Flammagenitus cloud

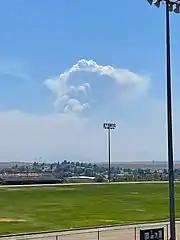
The 2021 Tiger Fire near Spring Valley, Arizona, producing a pyrocumulus cloud.

Flammageniti contain severe turbulence, manifesting as strong gusts at the surface, which can exacerbate a large conflagration. A large flammagenitus, particularly one associated with a volcanic eruption, may also produce lightning. This is a process not yet fully understood, but is probably in some way associated with charge separation induced by severe turbulence, and, perhaps, by the nature of the particles of ash in the cloud. Large flammageniti can contain temperatures well below freezing, and the electrostatic properties of any ice that forms may also play a role. A flammagenitus that produces lightning is actually a type of cumulonimbus, a thundercloud, and is called cumulonimbus flammagenitus. The World Meteorological Organization formerly classified flammagenitus and cumulonimbus flammagenitus respectively as cumulus (mediocris or congestus) and cumulonimbus. In 2017, the WMO International Cloud Atlas chose flammagenitus as the formal name of these clouds.